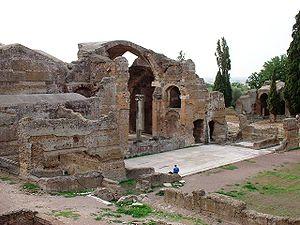
Grands Thermes de la villa Adriana, près de Tivoli. La grande pièce est le frigidarium.
La villa d'Hadrien, ou villa Hadrienne, en latin villa Hadriana, est une villa antique bâtie par l'empereur Hadrien au IIᵉ siècle. Située sur le territoire de la frazione de Villa Adriana à Tivoli, à une trentaine de kilomètres de Rome, elle figure parmi les ensembles monumentaux les plus riches de l'Antiquité. Elle est répartie sur une surface de 120 hectares, dont environ 40 sont visibles de nos jours.
Les thermes romains sont un des éléments essentiels de la civilisation romaine, autant dans la vie quotidienne que dans les monuments construits pour les abriter et les alimenter.